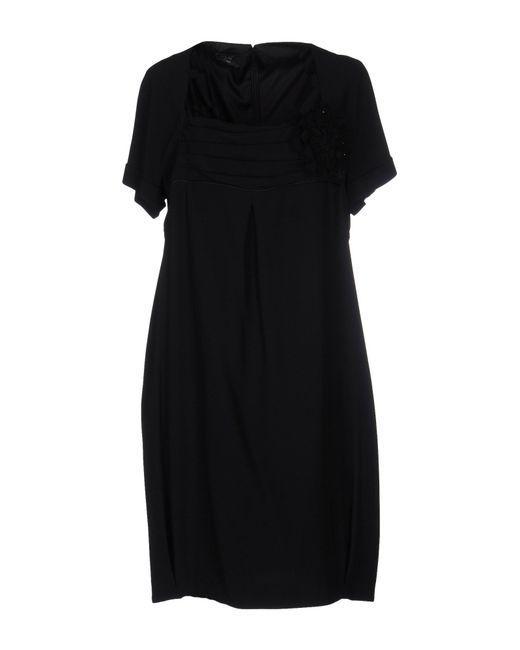
schlichtes schwarzes kurzes Kleid für Frauen